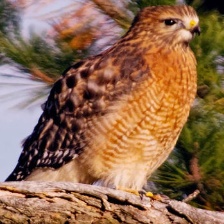
Species: RED SHOULDERED HAWK
Scientific name: BUTEO LINEATUS